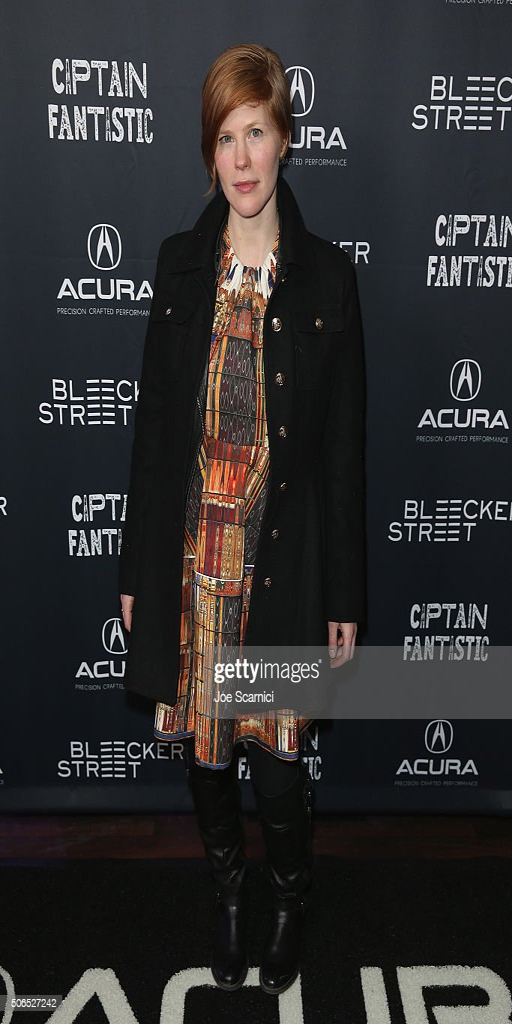
person attends the premiere party during festival .